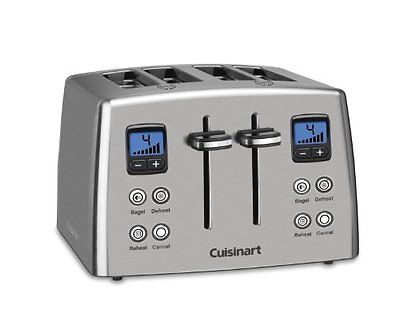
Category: toaster